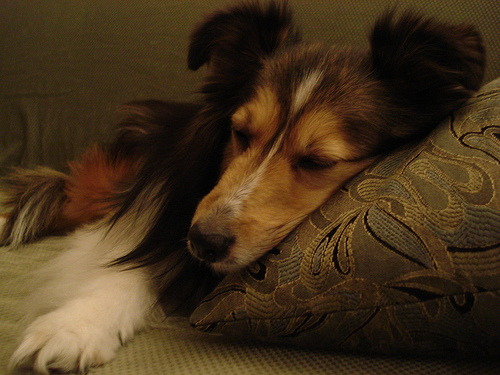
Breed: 274-n000110-Shetland_sheepdog